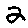
Label: 2